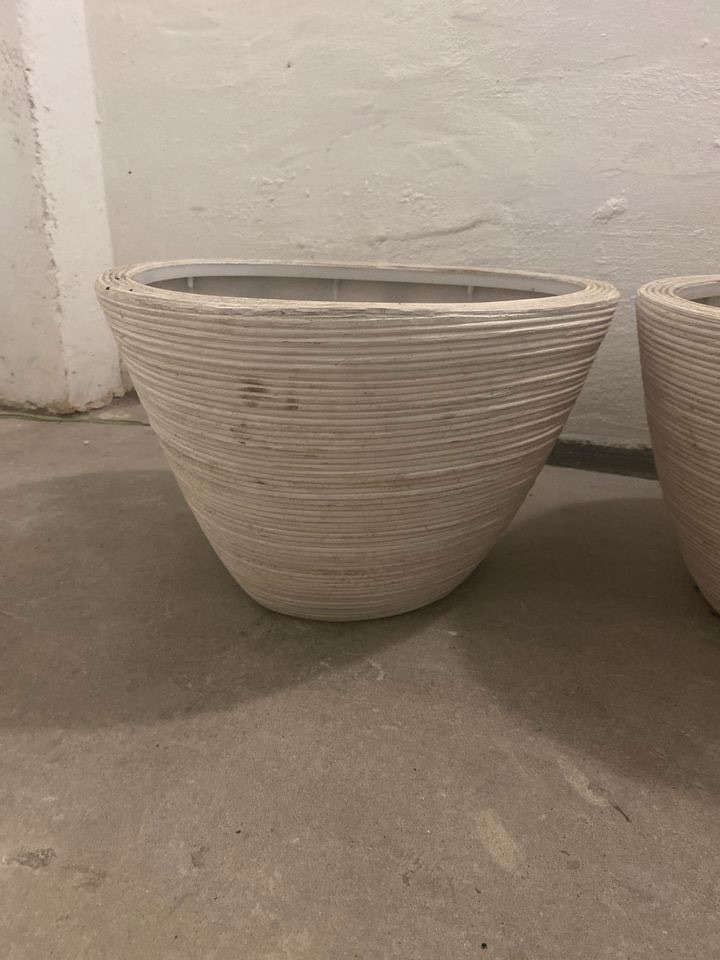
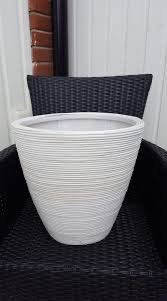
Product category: misc
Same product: yes